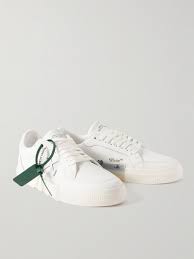
Label: Sneaker